Dudley

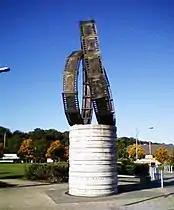
Sculpture for James Whale, outside Dudley Showcase Cinema.

Law enforcement in Dudley is carried out by West Midlands Police, with the borough's sole police station located in Brierley Hill. Closure of Dudley Police Station was announced in 2017 as part of cost-cutting measures, though a small number of officers are set to remain in the town centre from a shared base with the local council. The police station had originally opened in 1939 to replace a 19th-century structure on Priory Street, which now forms part of the civic centre.